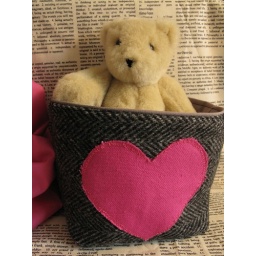
This little bear looks so cute propped in the basket!